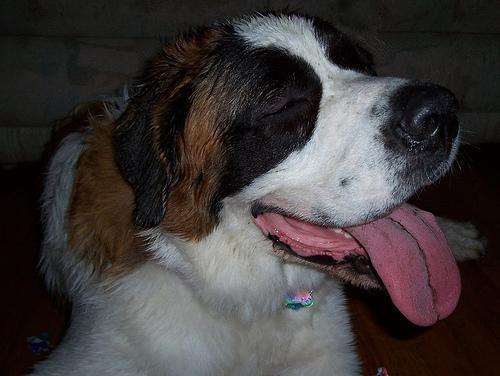
Saint_Bernard